Central Directorate of Public Security

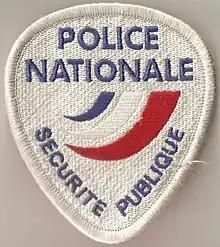
Patch of the Direction centrale de la Sécurité publique

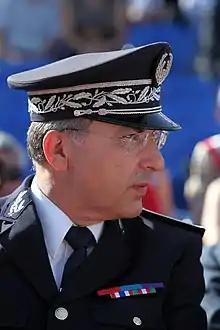
Commissaire Pascal Lalle, promoted to "Directeur Central de la Sécurité Publique" at the Council of Ministers of 18 July 2012.

The Central Directorate of Public Security (DCSP) is the uniformed patrol and response arm of the French National Police ("Police Nationale") responsible for keeping the peace and maintaining public order in the cities and large towns of France. Established on 23 April 1941, and its current structure operates under the Decree of 23 December 1993Aleksander Olech, French and Polish fight against terrorism, Poznan 2022, p. 90; https://www.researchgate.net/publication/359135918_French_and_Polish_fight_against_terrorism.